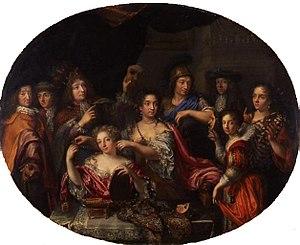
Portrait de la famille Le Moine.
Gabriel Revel, né à Château-Thierry le 10 mai 1643 et mort à Dijon le 9 juillet 1712, est un artiste peintre français.